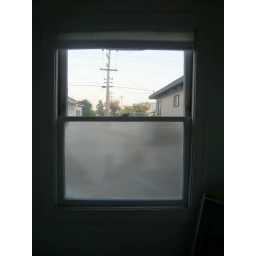
2009-09-23 New glass in lower kitchen window